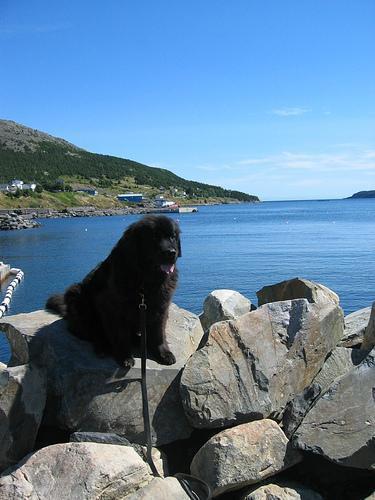
Newfoundland